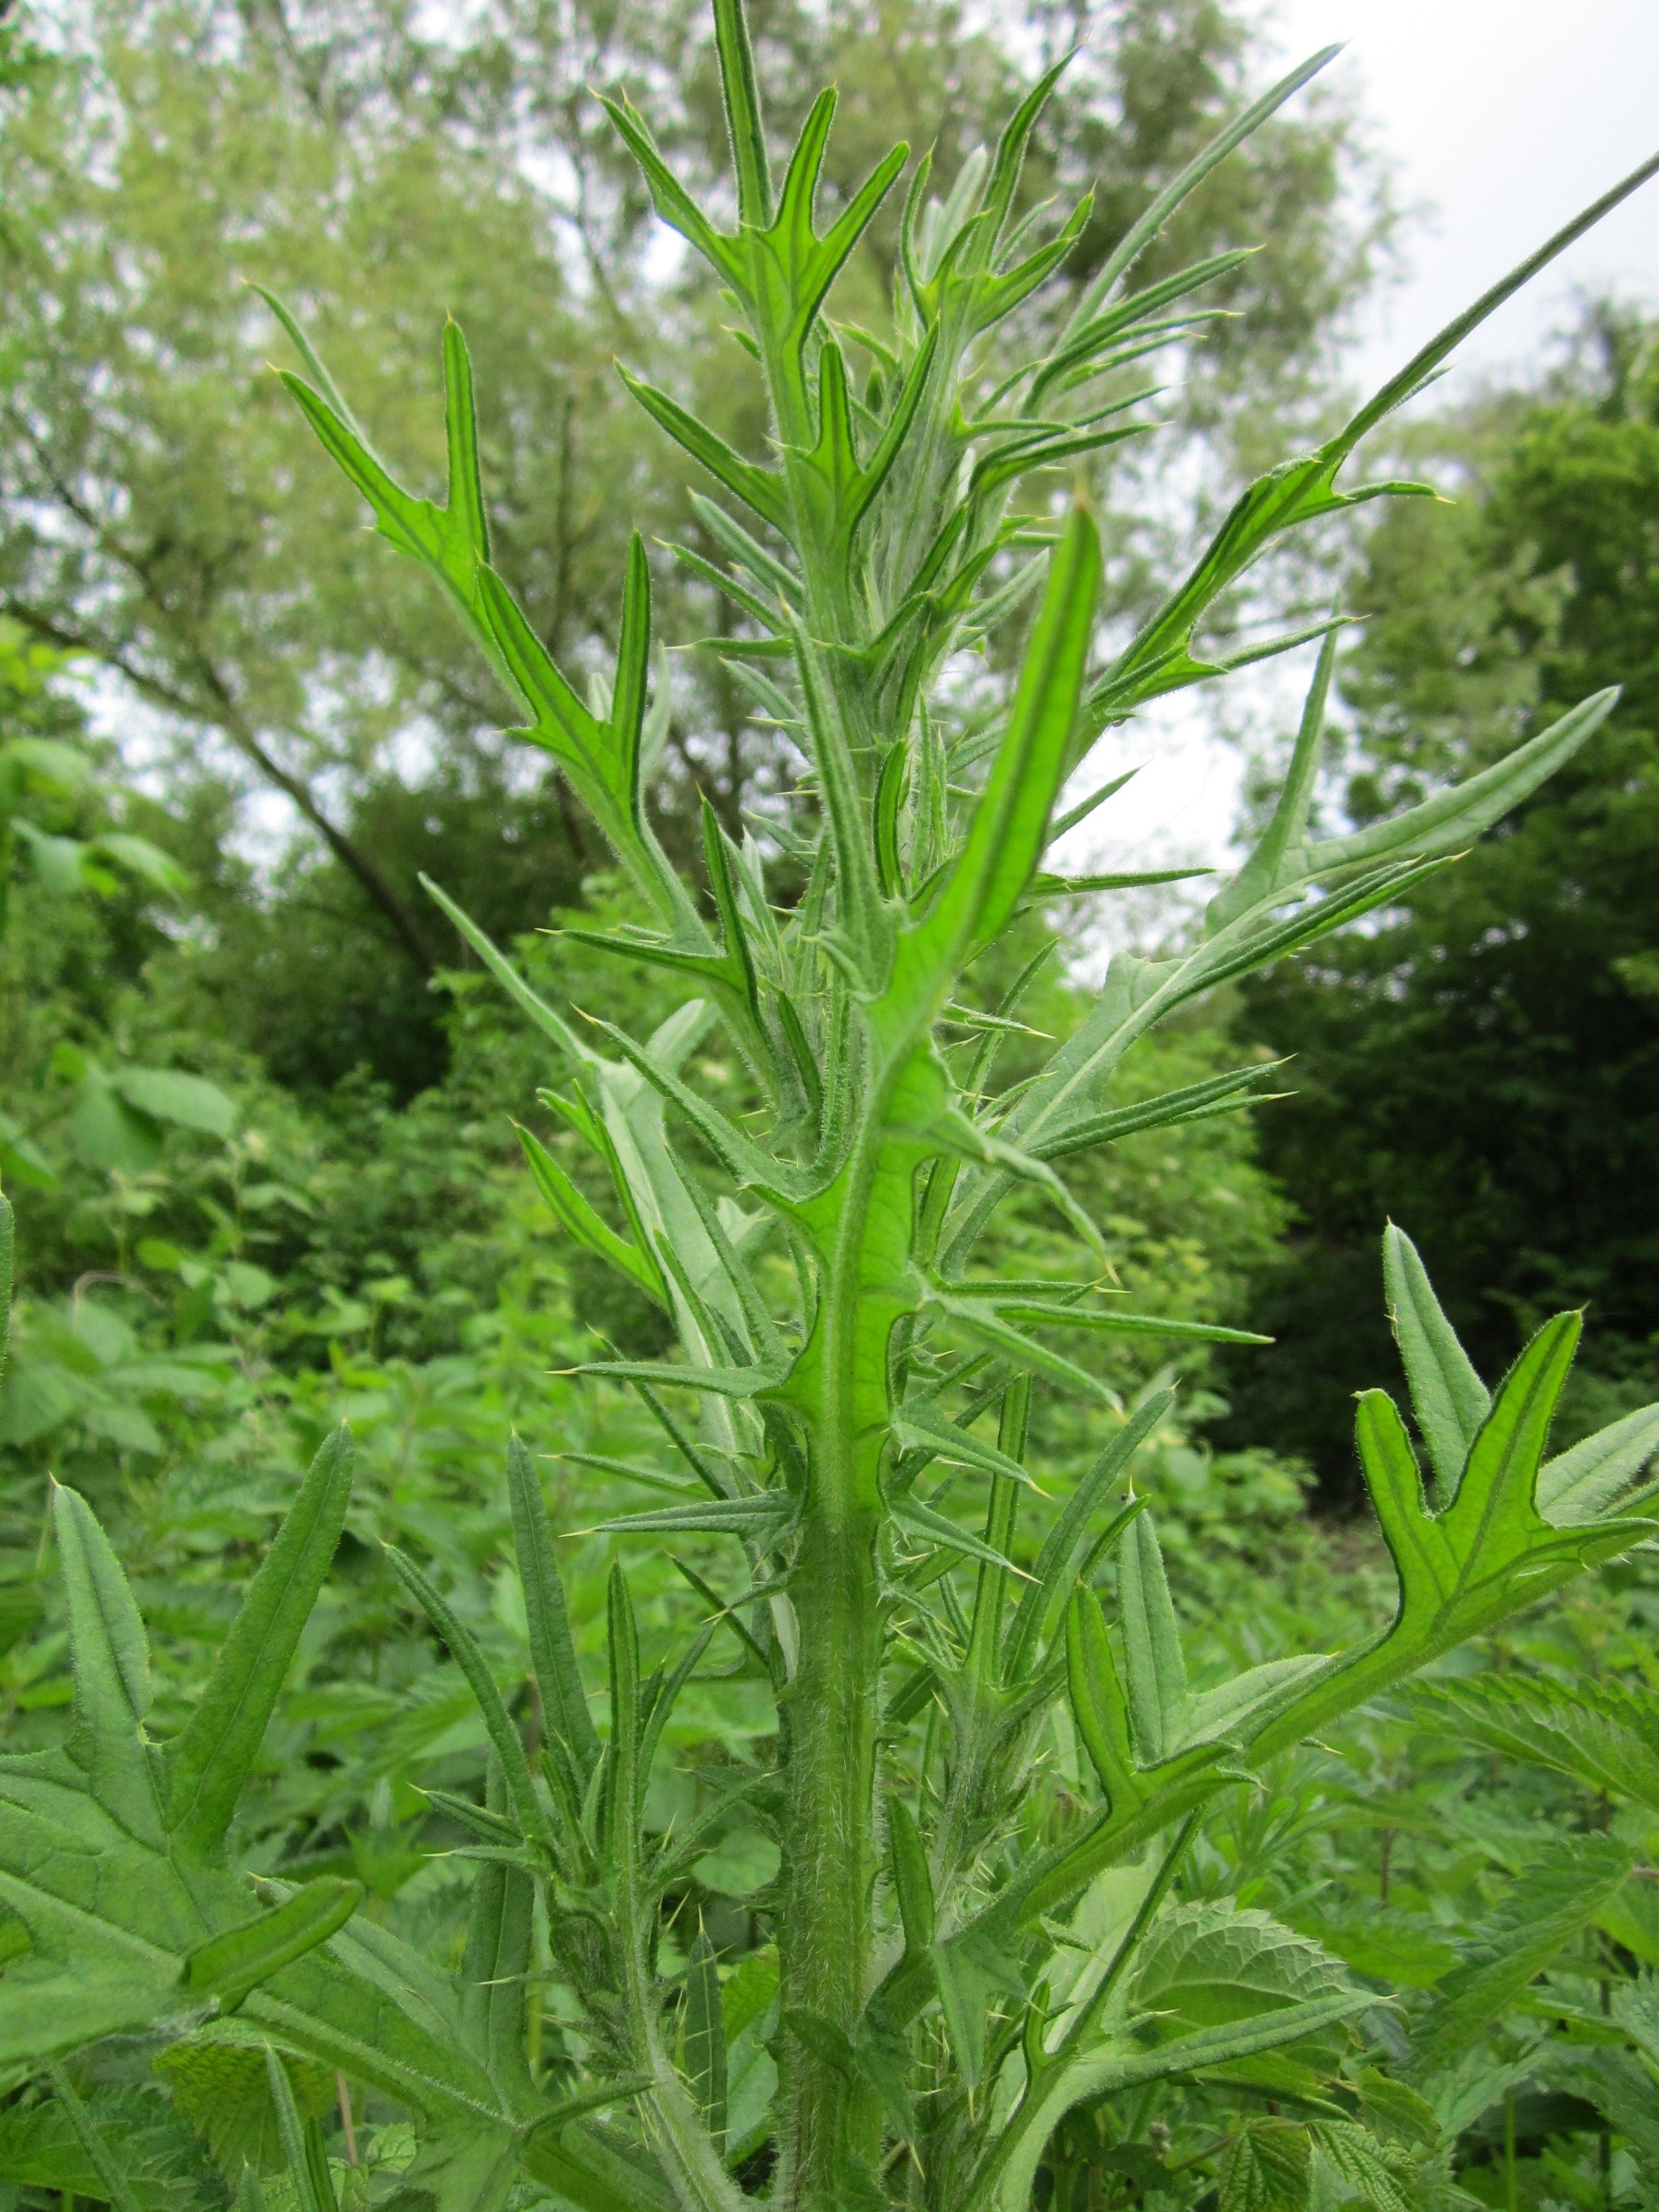
prickly, plant, flower, food, herb, produce, vegetable, botany, flora, wildflower, thistle, carduus, flowering plant, daisy family, annual plant, grass family, land plant, brassica rapa, leaf vegetable